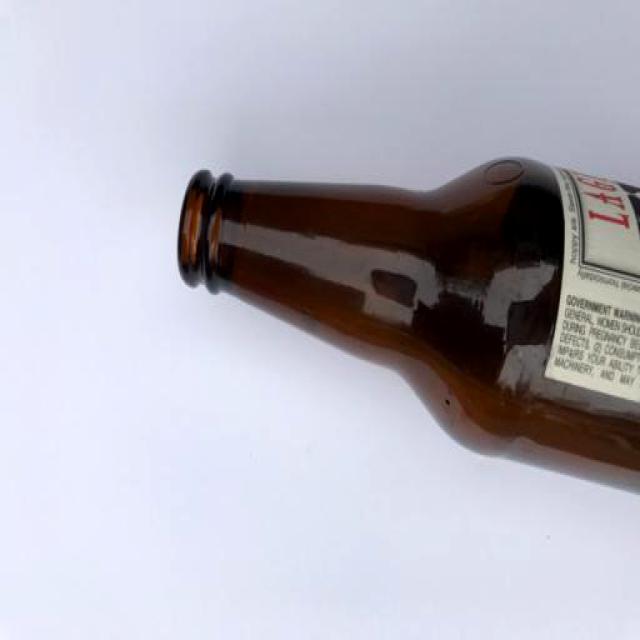
Label: Glass